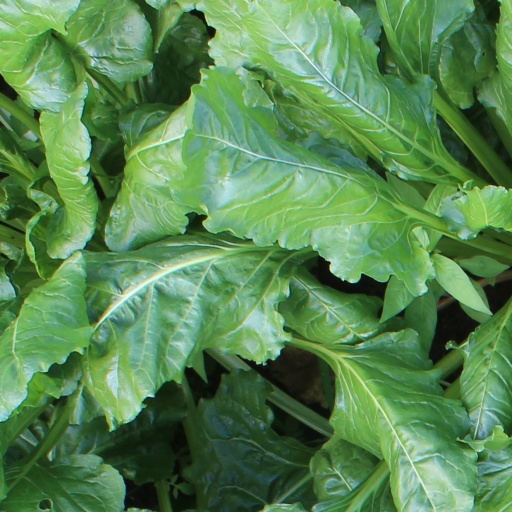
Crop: sugar beet